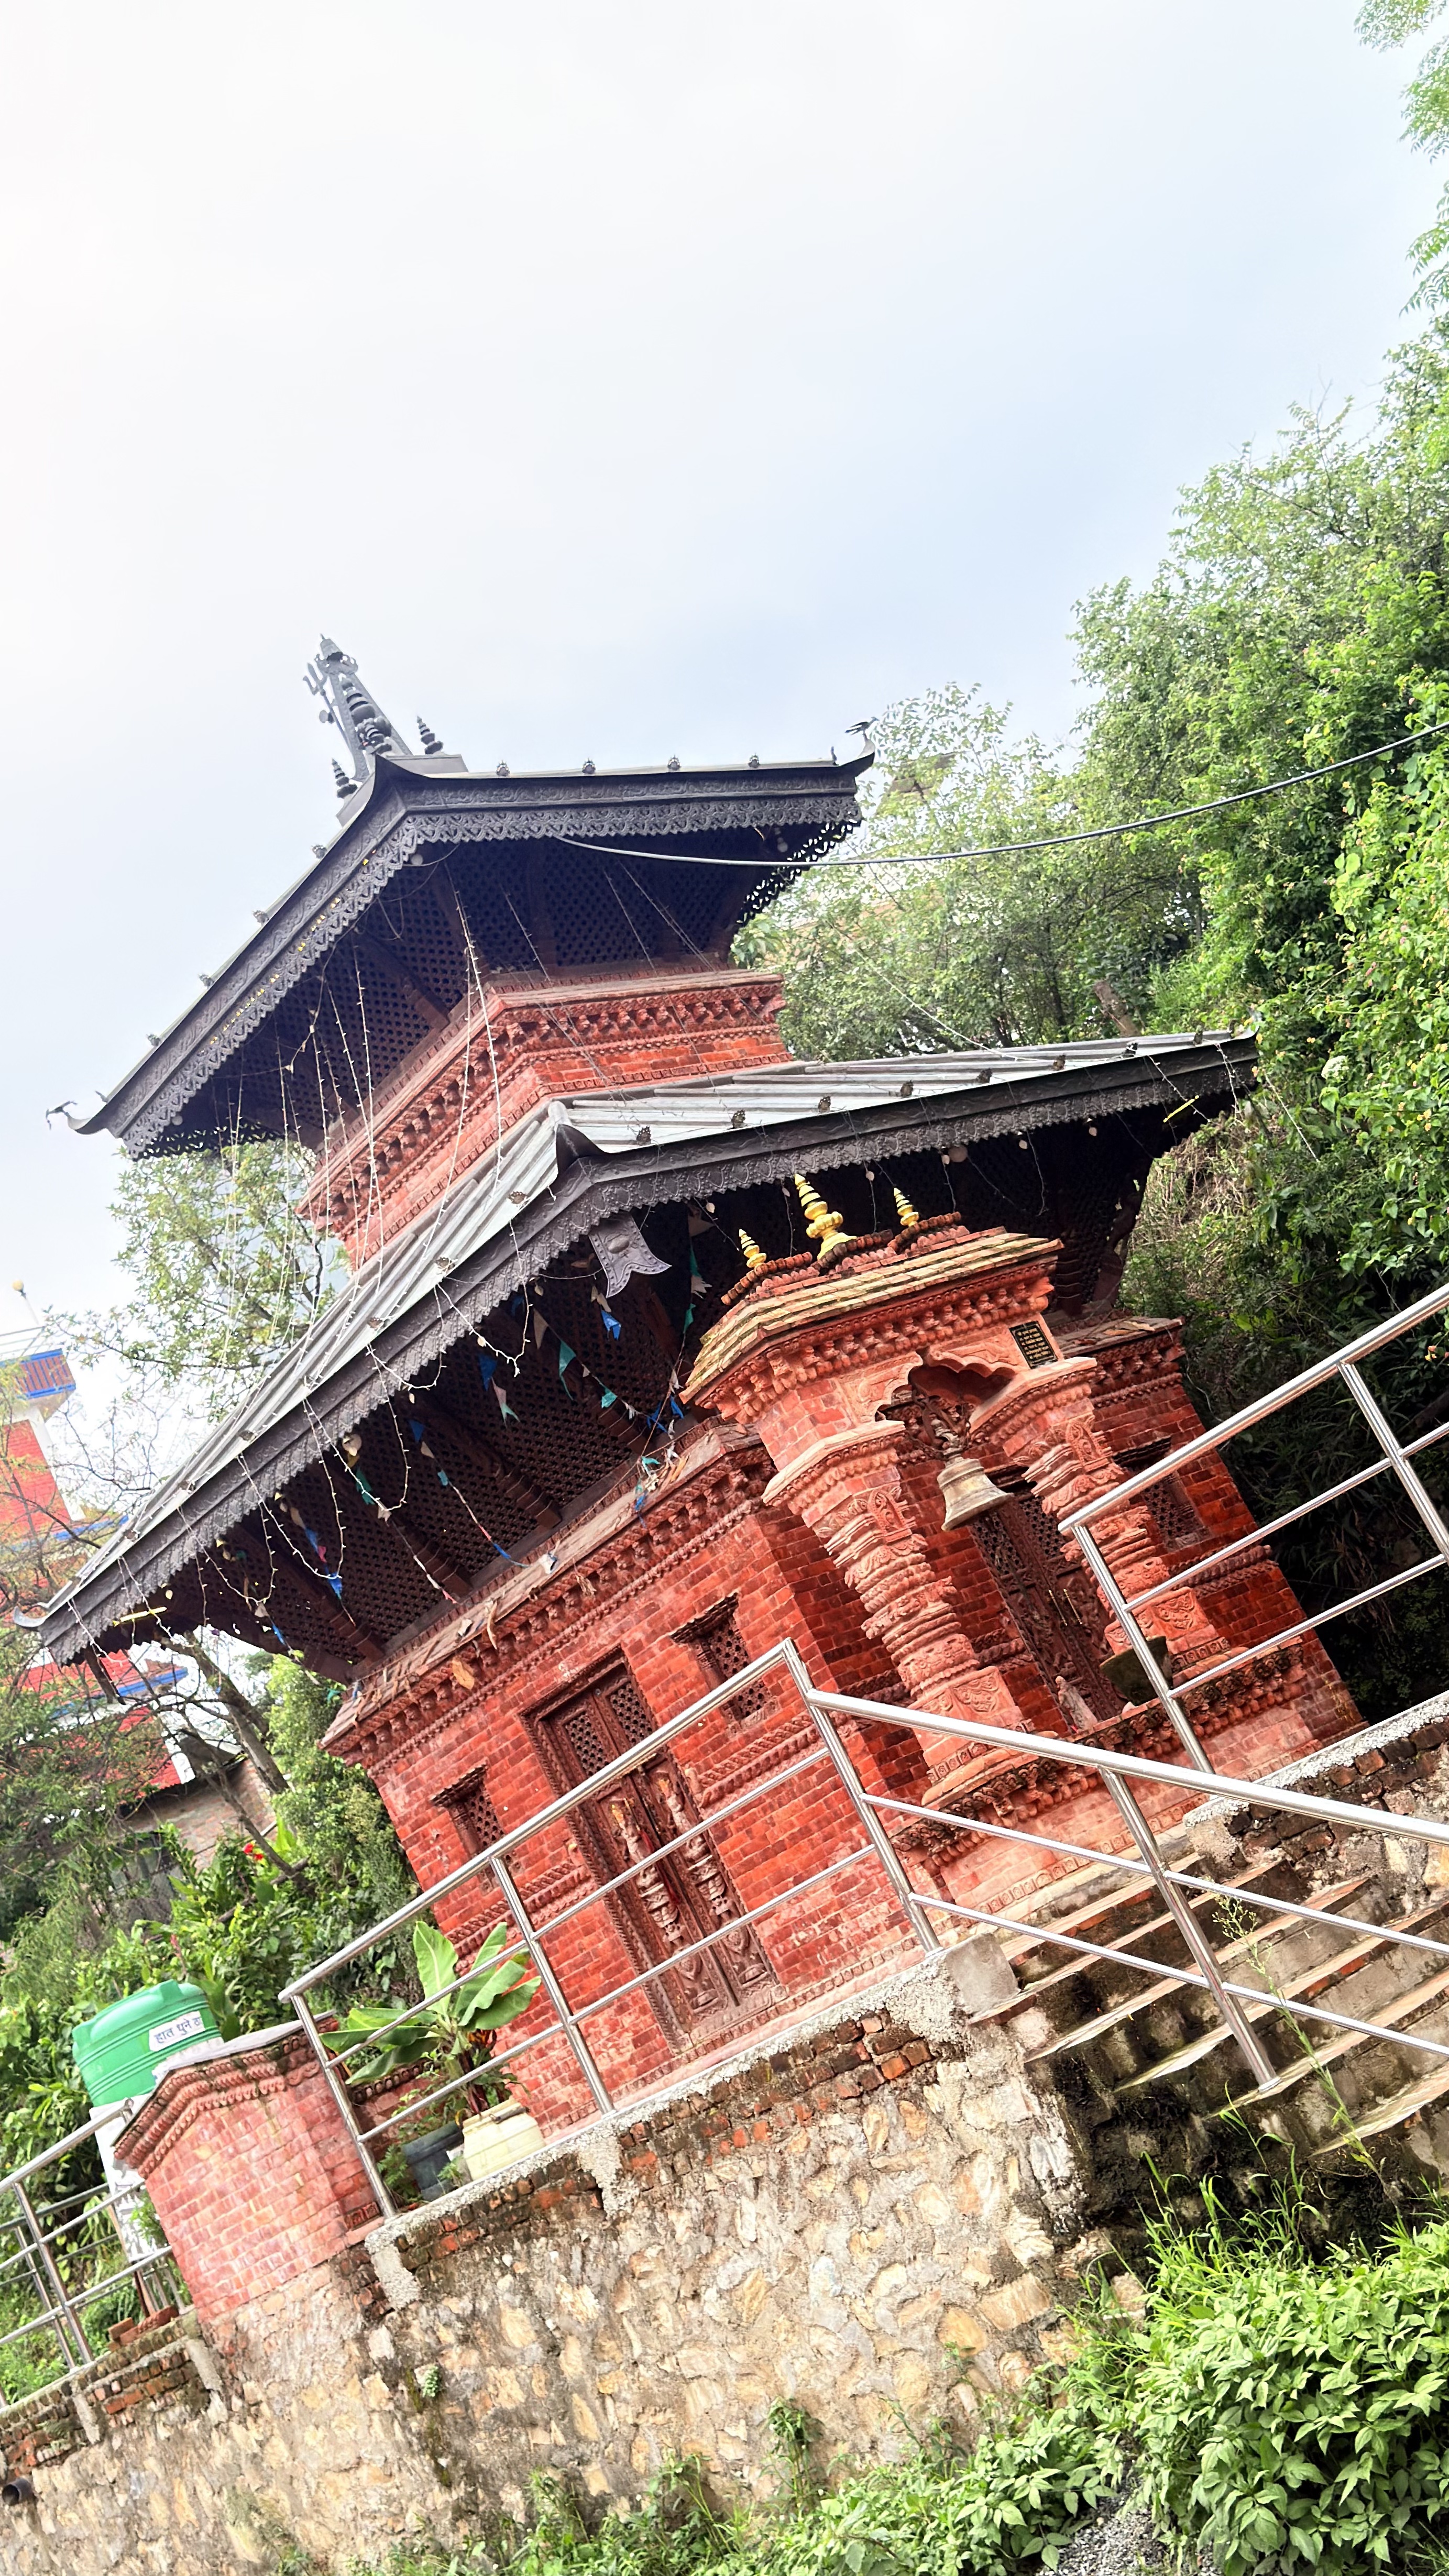
Heritage site: Kareshwor_Mahadev_Temple